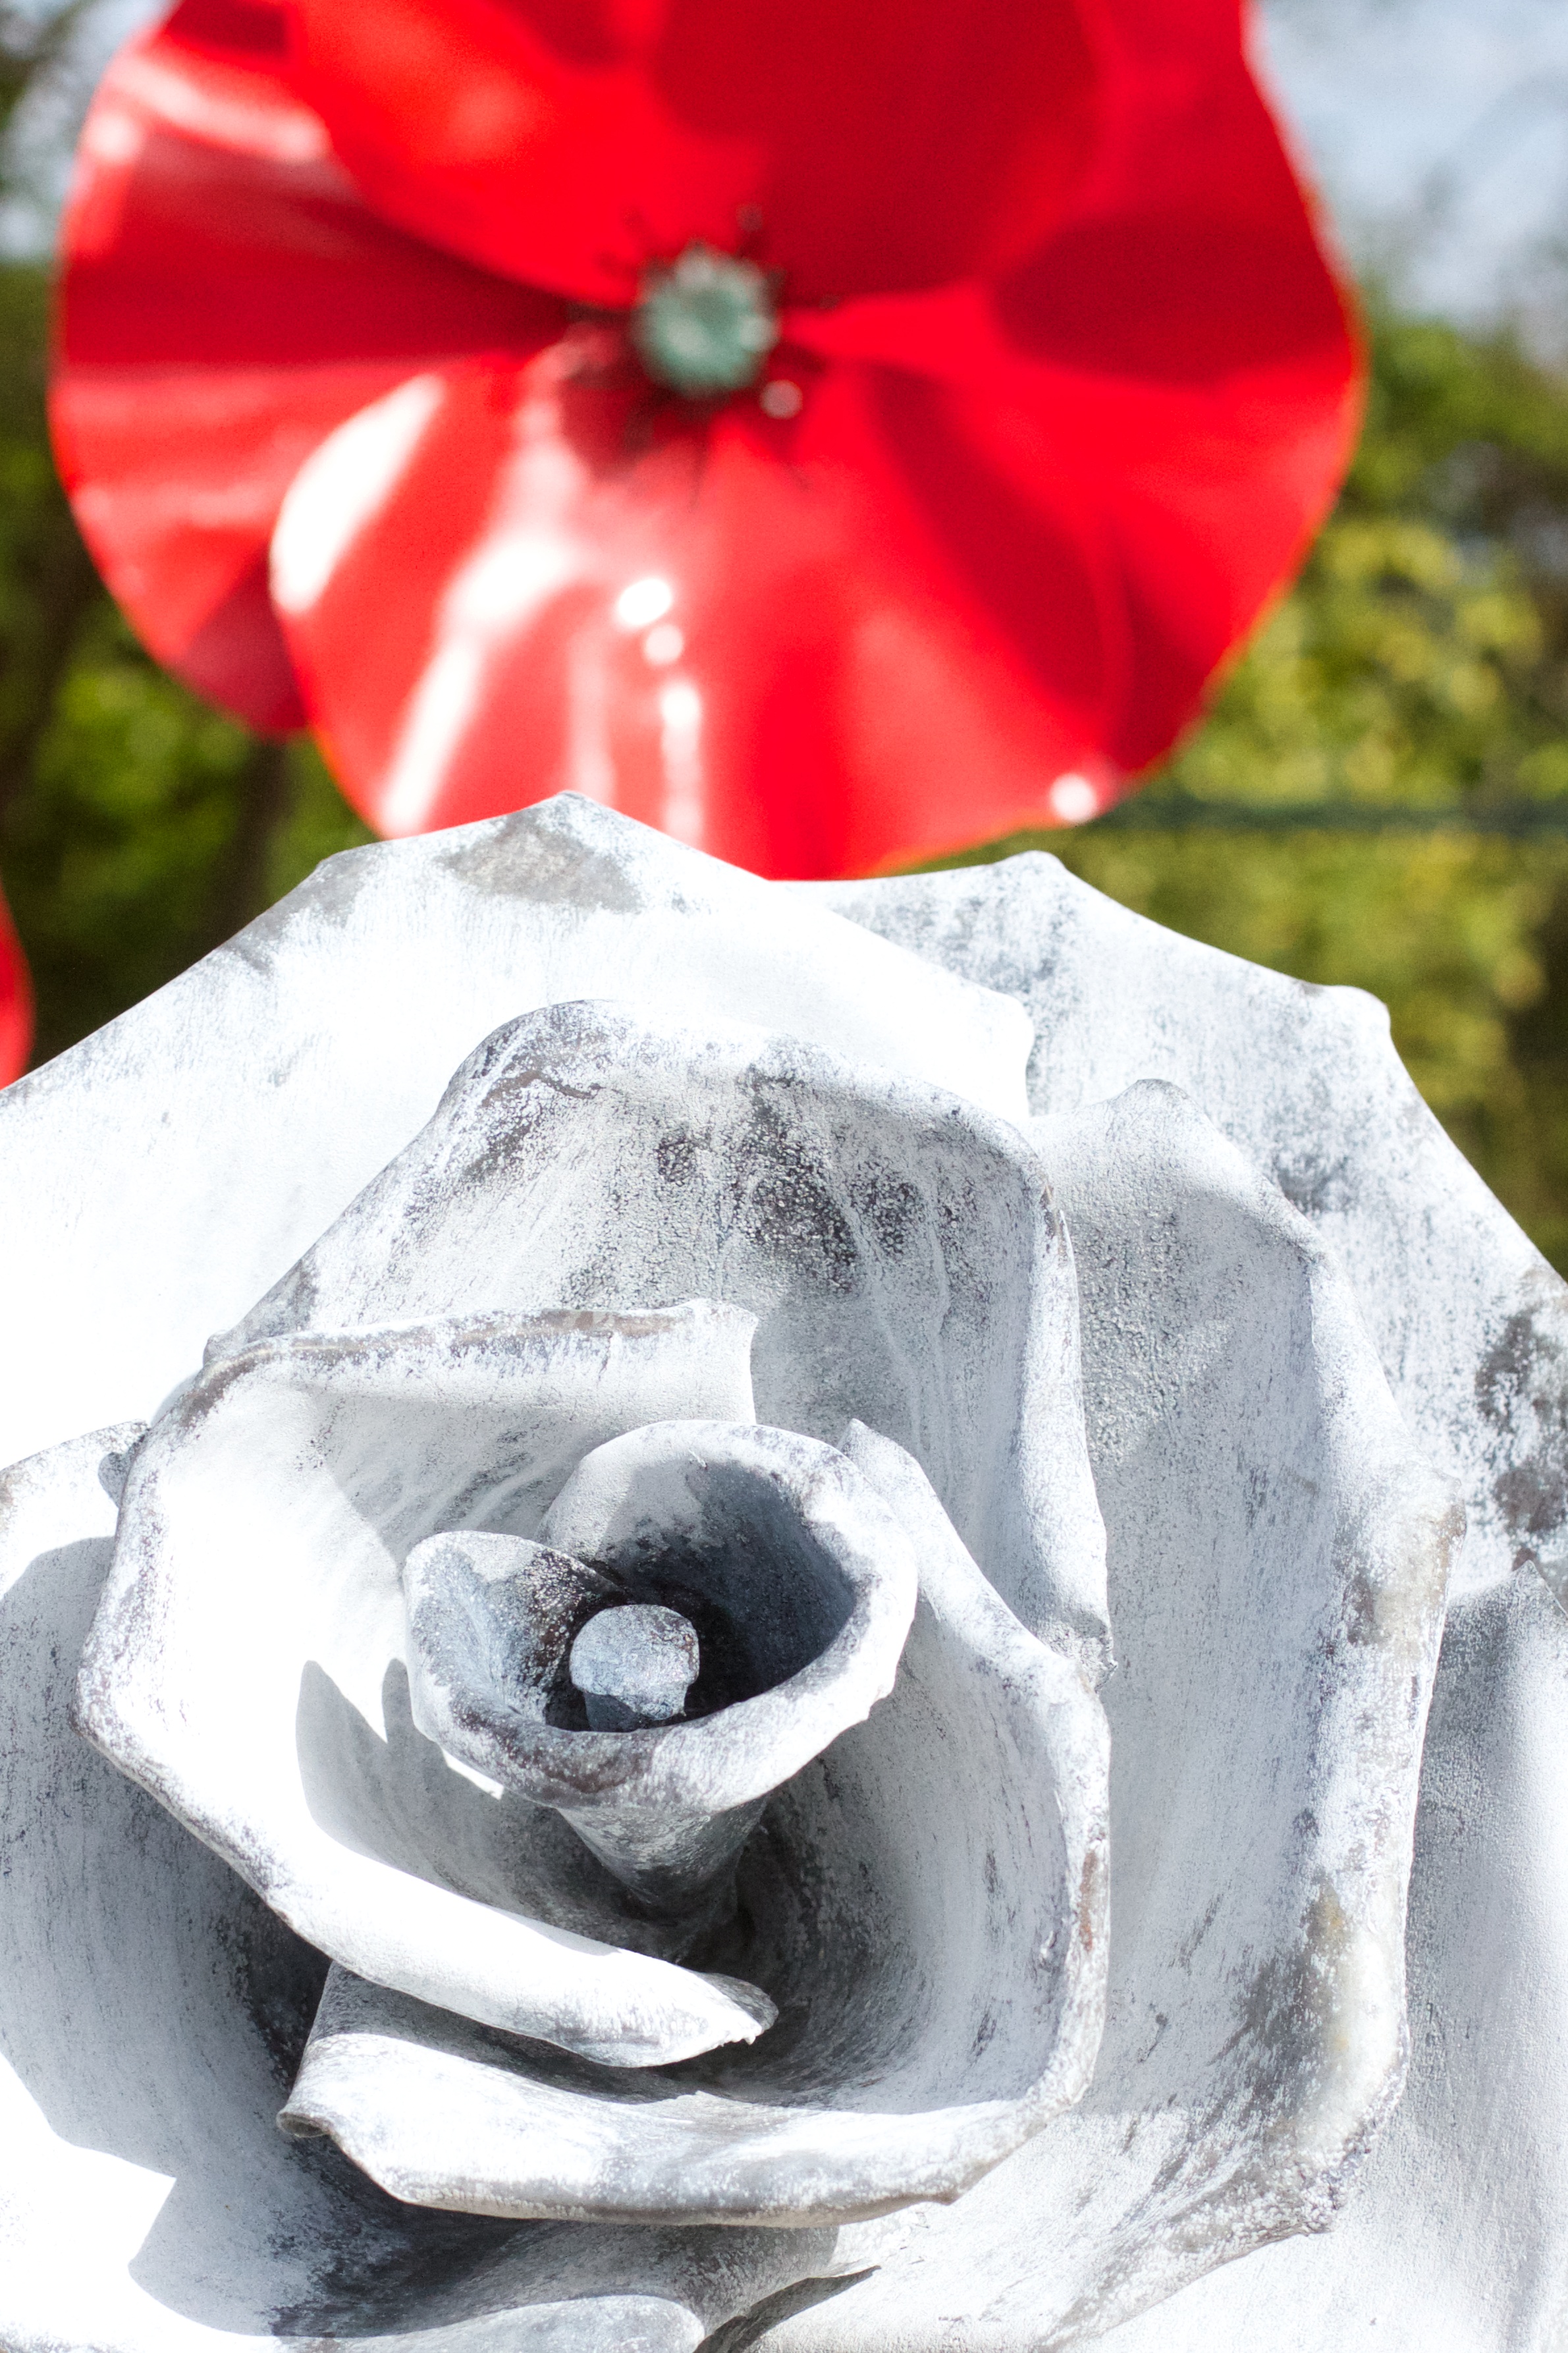
plant, leaf, flower, petal, red, close up, flowering plant, land plant